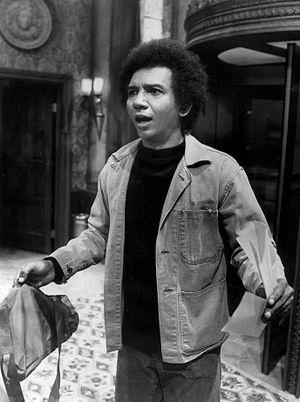
Al Freeman Jr. est un acteur américain.